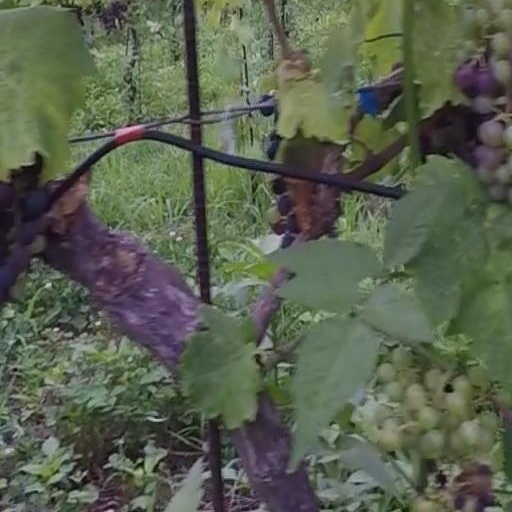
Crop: grape